Sibutramine

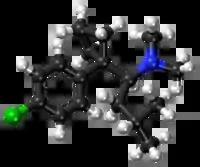
Sibutramine (top),("S")-(−)-sibutramine (bottom)

Sibutramine, formerly sold under the brand name Meridia among others, is an appetite suppressant which has been discontinued in many countries. It works as a serotonin–norepinephrine reuptake inhibitor (SNRI) similar to certain antidepressants. Until 2010, it was widely marketed and prescribed as an adjunct in the treatment of obesity along with diet and exercise. It has been associated with increased cardiovascular diseases and strokes and has been withdrawn from the market in 2010 in several countries and regions including